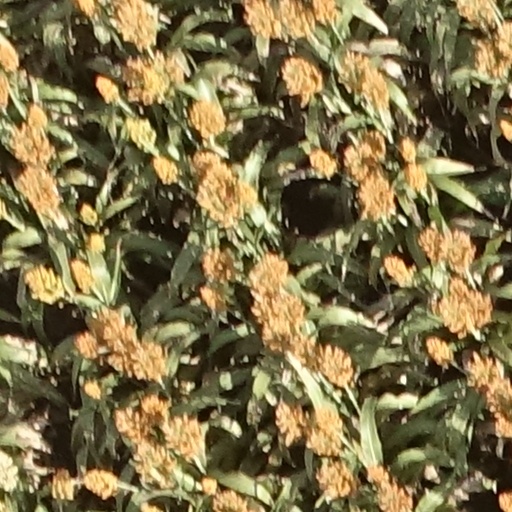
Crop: sorghum